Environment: real
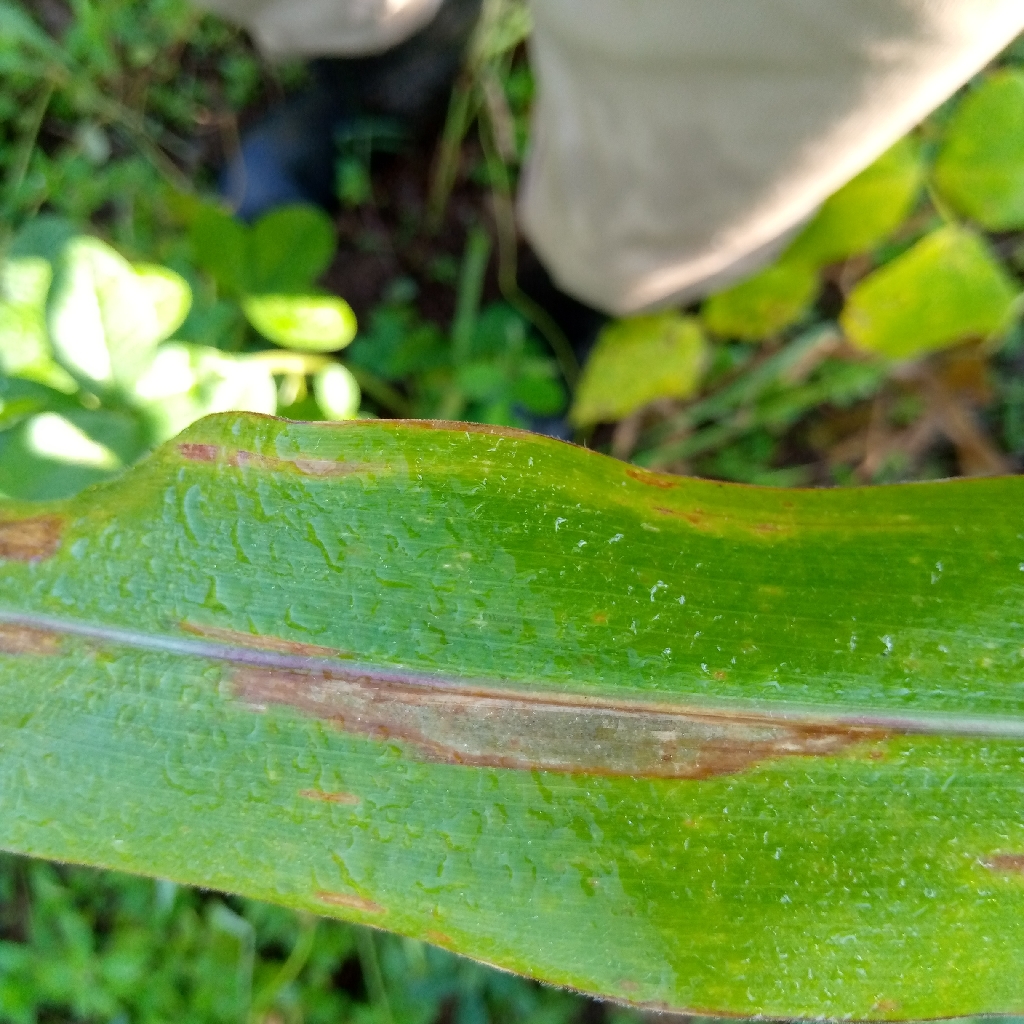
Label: northern_corn_leaf_blight